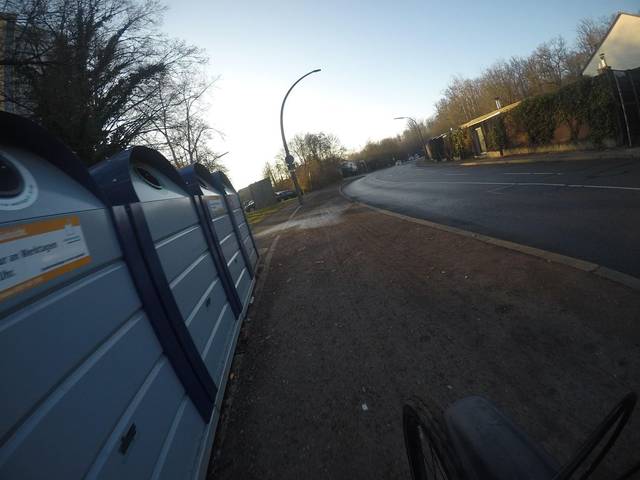
Region: Germany
Coordinates: 48.72, 9.0